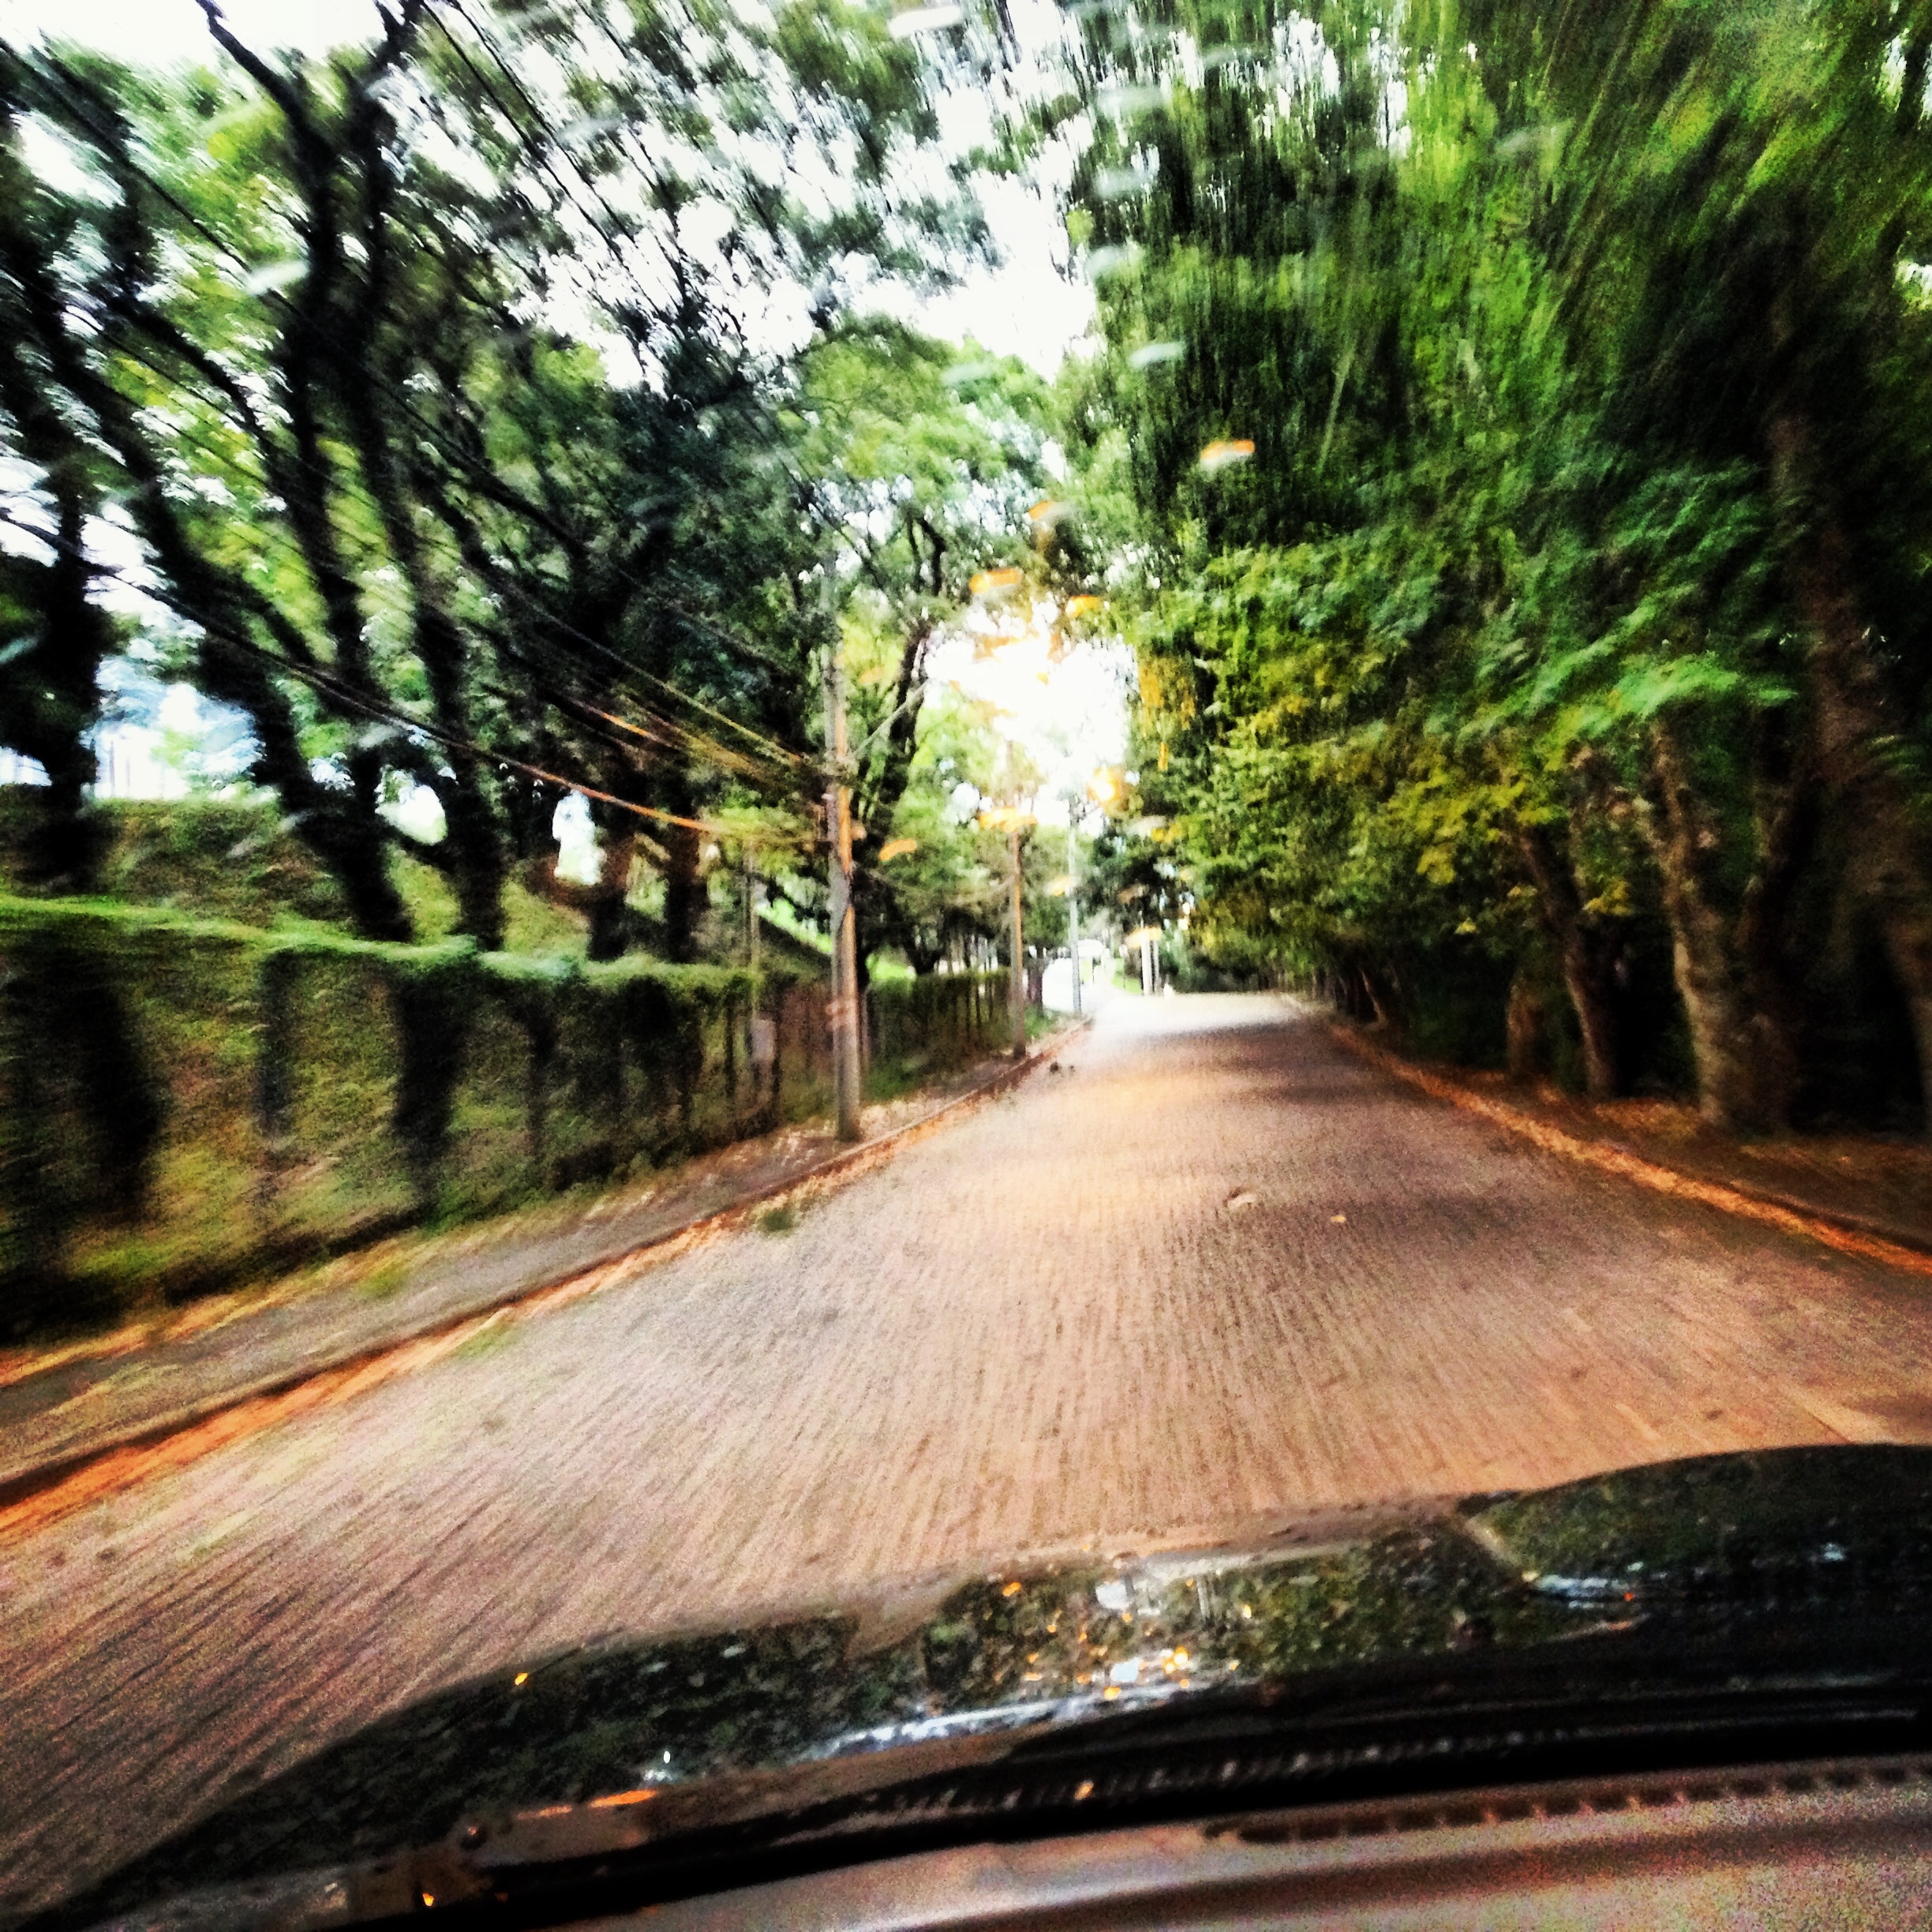
tree, forest, road, jungle, infrastructure